Sloyd

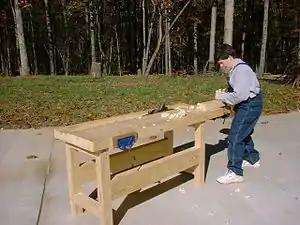

Sloyd differed from other forms of manual training in its adherence to a set of distinct pedagogical principles. These were: that instruction should move from the known to the unknown, from the easy to the more difficult, from the simple to the more complex, from the concrete to the abstract, and the products made in sloyd should be practical in nature and build the relationship between home and school. Sloyd, unlike its major rival, "the Russian system" promoted by Victor Della-Vos, was designed for general rather than vocational education.